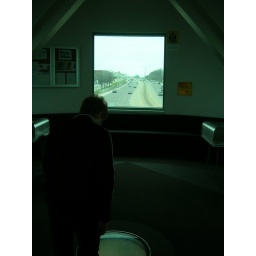
Mom stands over the highway window